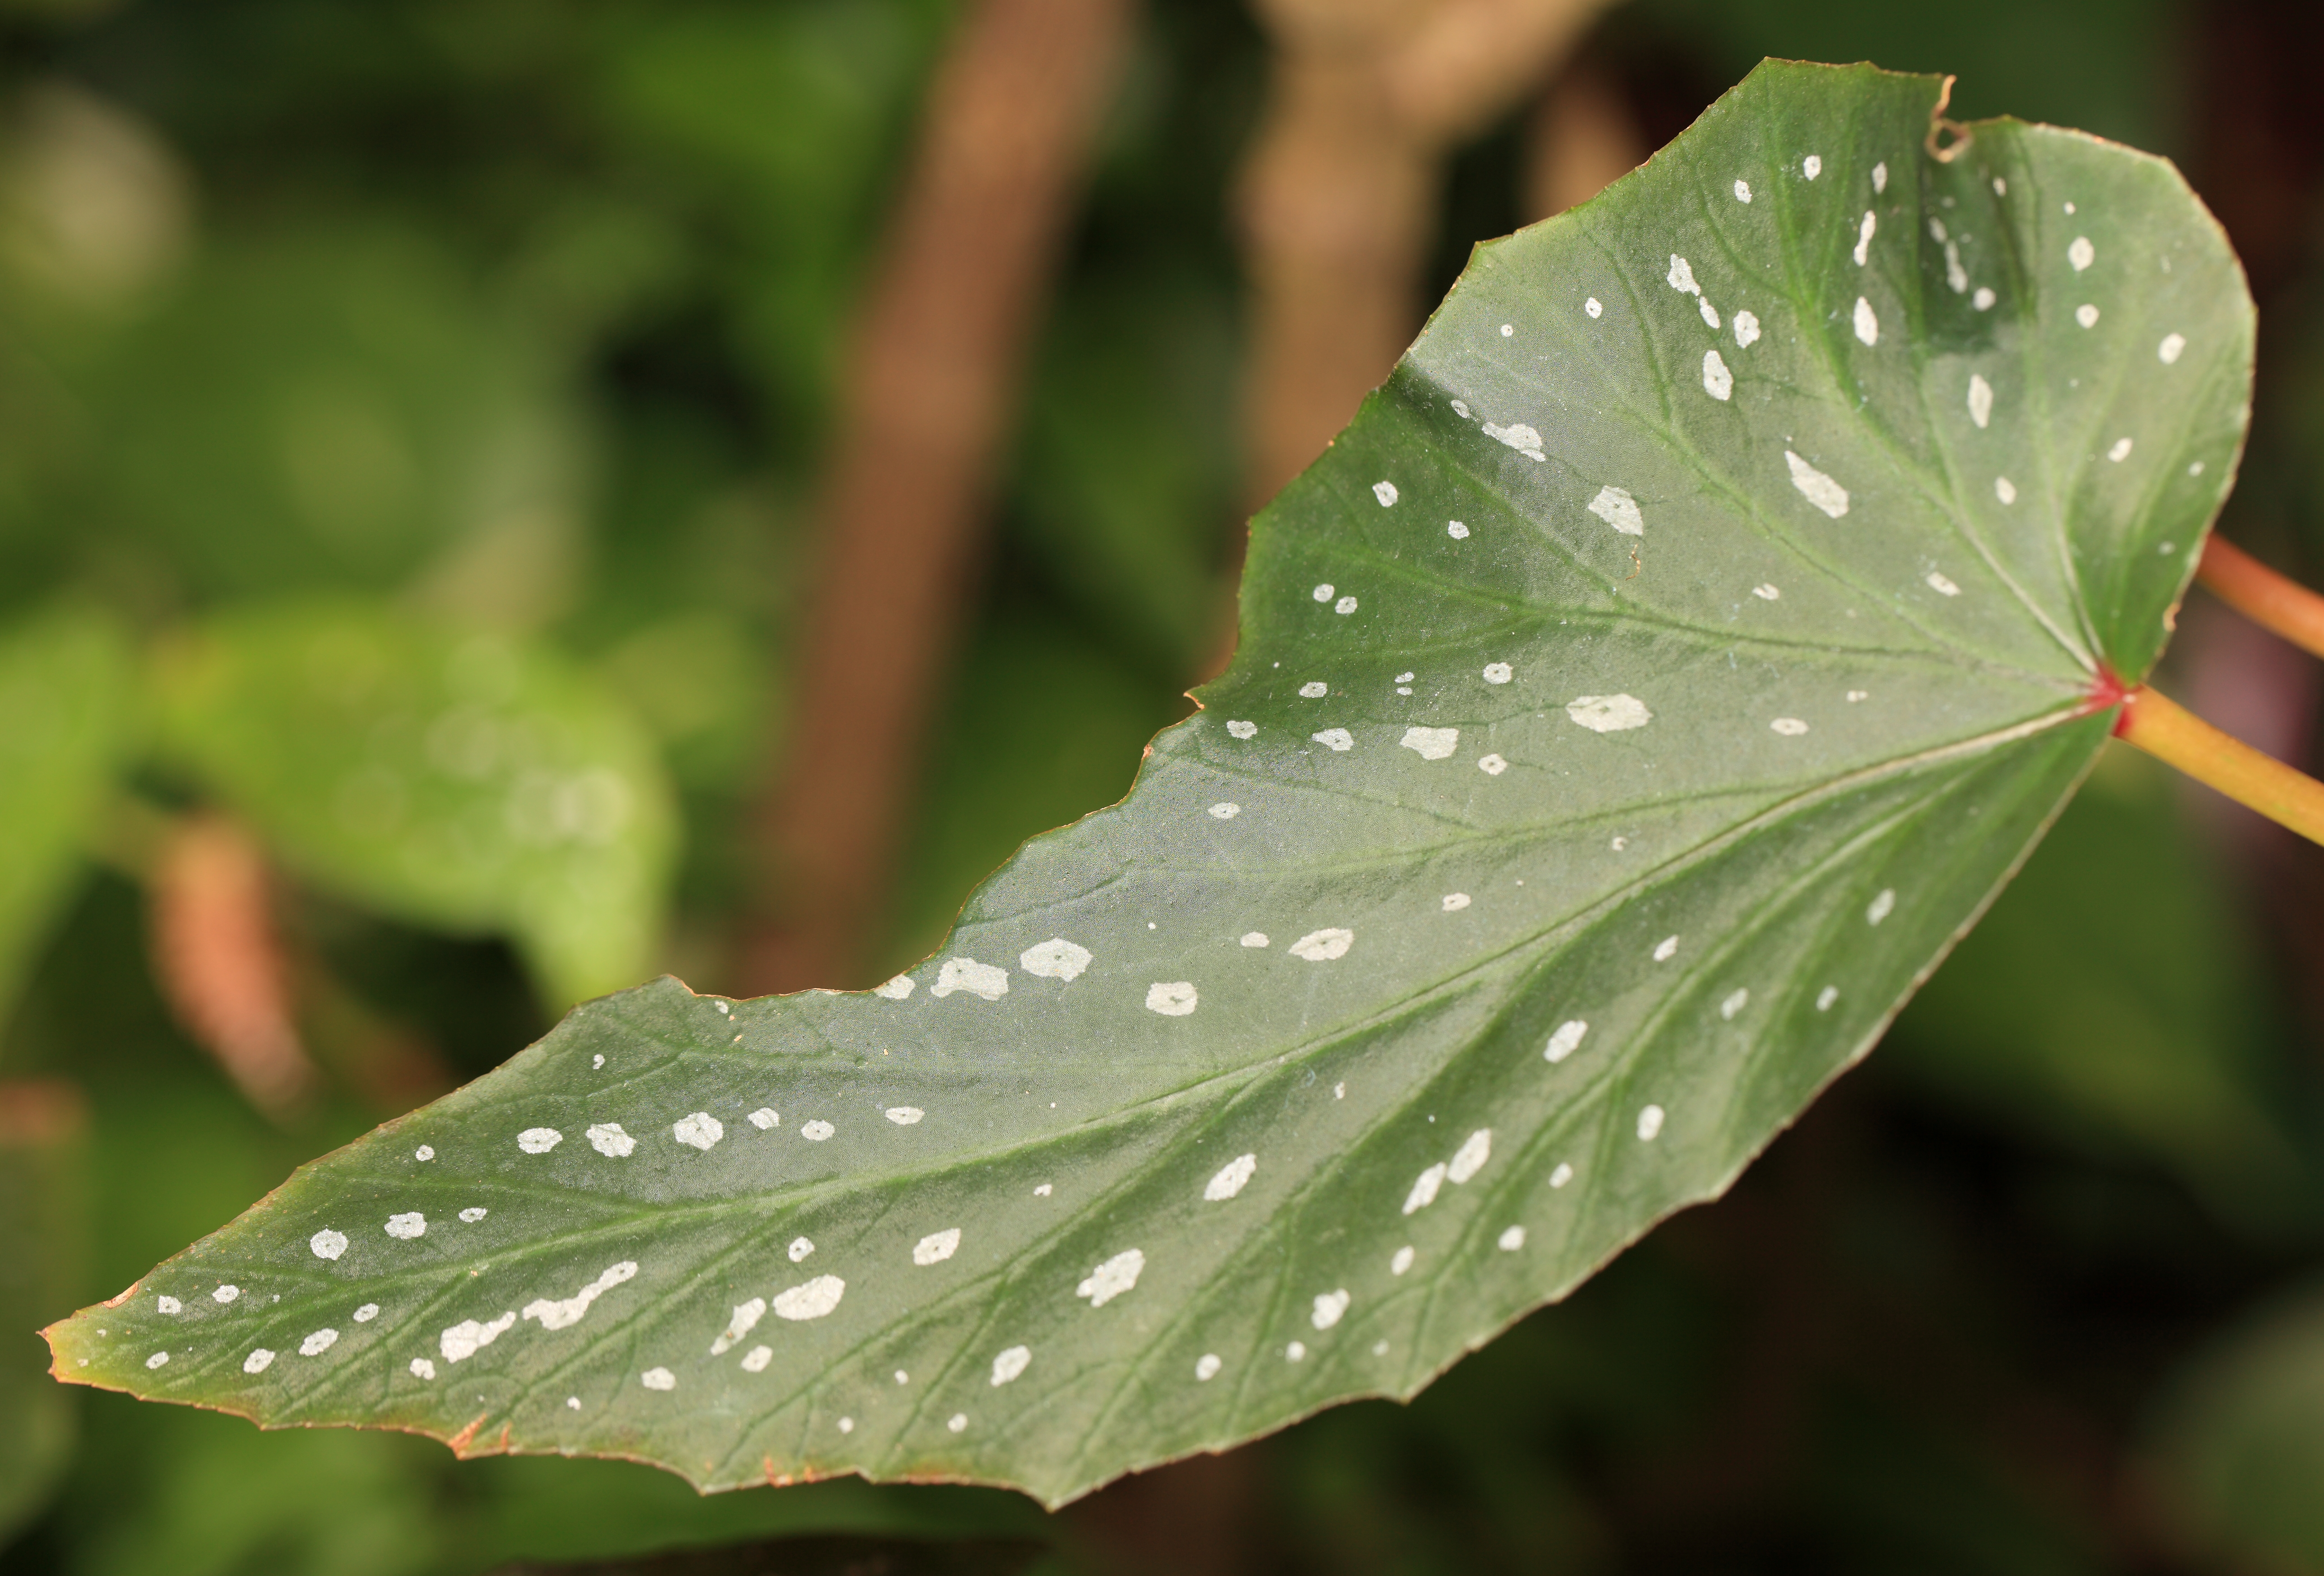
tree, nature, branch, dew, plant, leaf, flower, petal, green, high, park, botany, flora, close up, tokyo, 5d, hires, markii, hi, res, resolution, yumenoshima, koutouku, moisture, macro photography, annual plant, plant stem